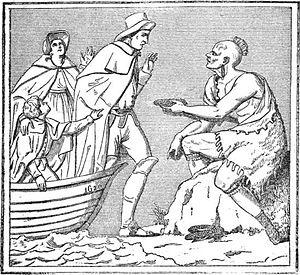
Enrico Causici, né à Vérone en 1790 et mort à La Havane en août 1833, est un sculpteur italien du XIXᵉ siècle.
Les Pères pèlerins sont l'un des premiers groupes de colons britanniques installés, après leur traversée à bord du Mayflower, sur le territoire des futurs États-Unis d'Amérique, en 1620. Dissidents anglais et européens, ils ont fui les persécutions religieuses et l'instabilité de l'Europe afin de trouver une terre vierge où créer une « nouvelle Jérusalem ». Les Pères pèlerins étaient, pour être exact, des séparatistes plus que puritains. En effet, ils voulaient se séparer de l'Église d'Angleterre contrairement aux puritains qui voulaient purifier et réformer l'Église d'Angleterre.